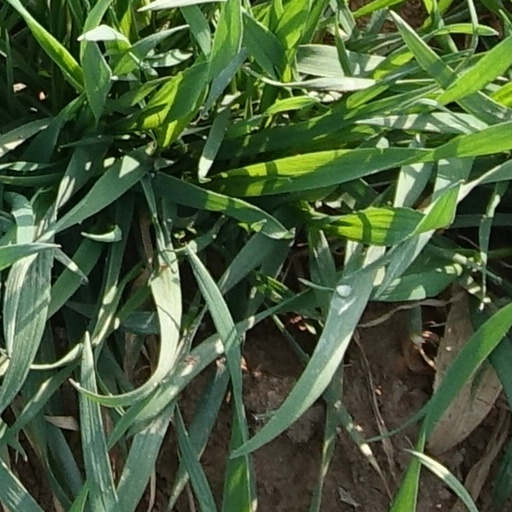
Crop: wheat